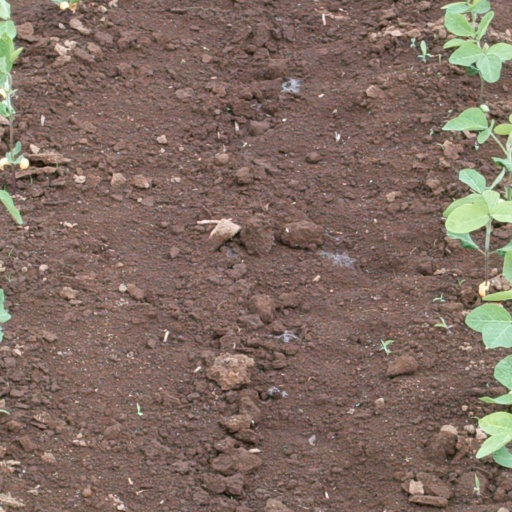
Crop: soybean